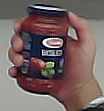
Product: barilla_pomodoro